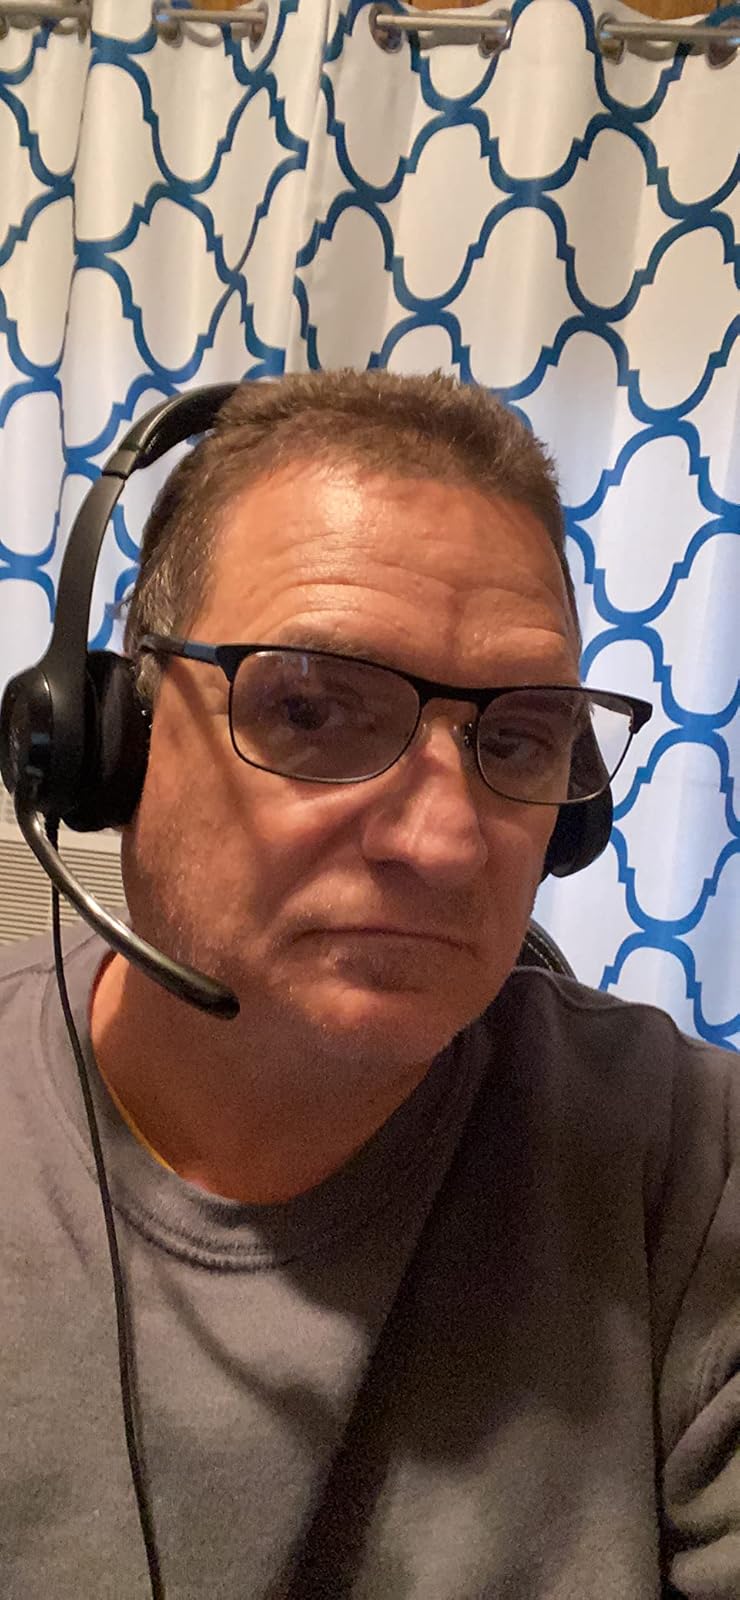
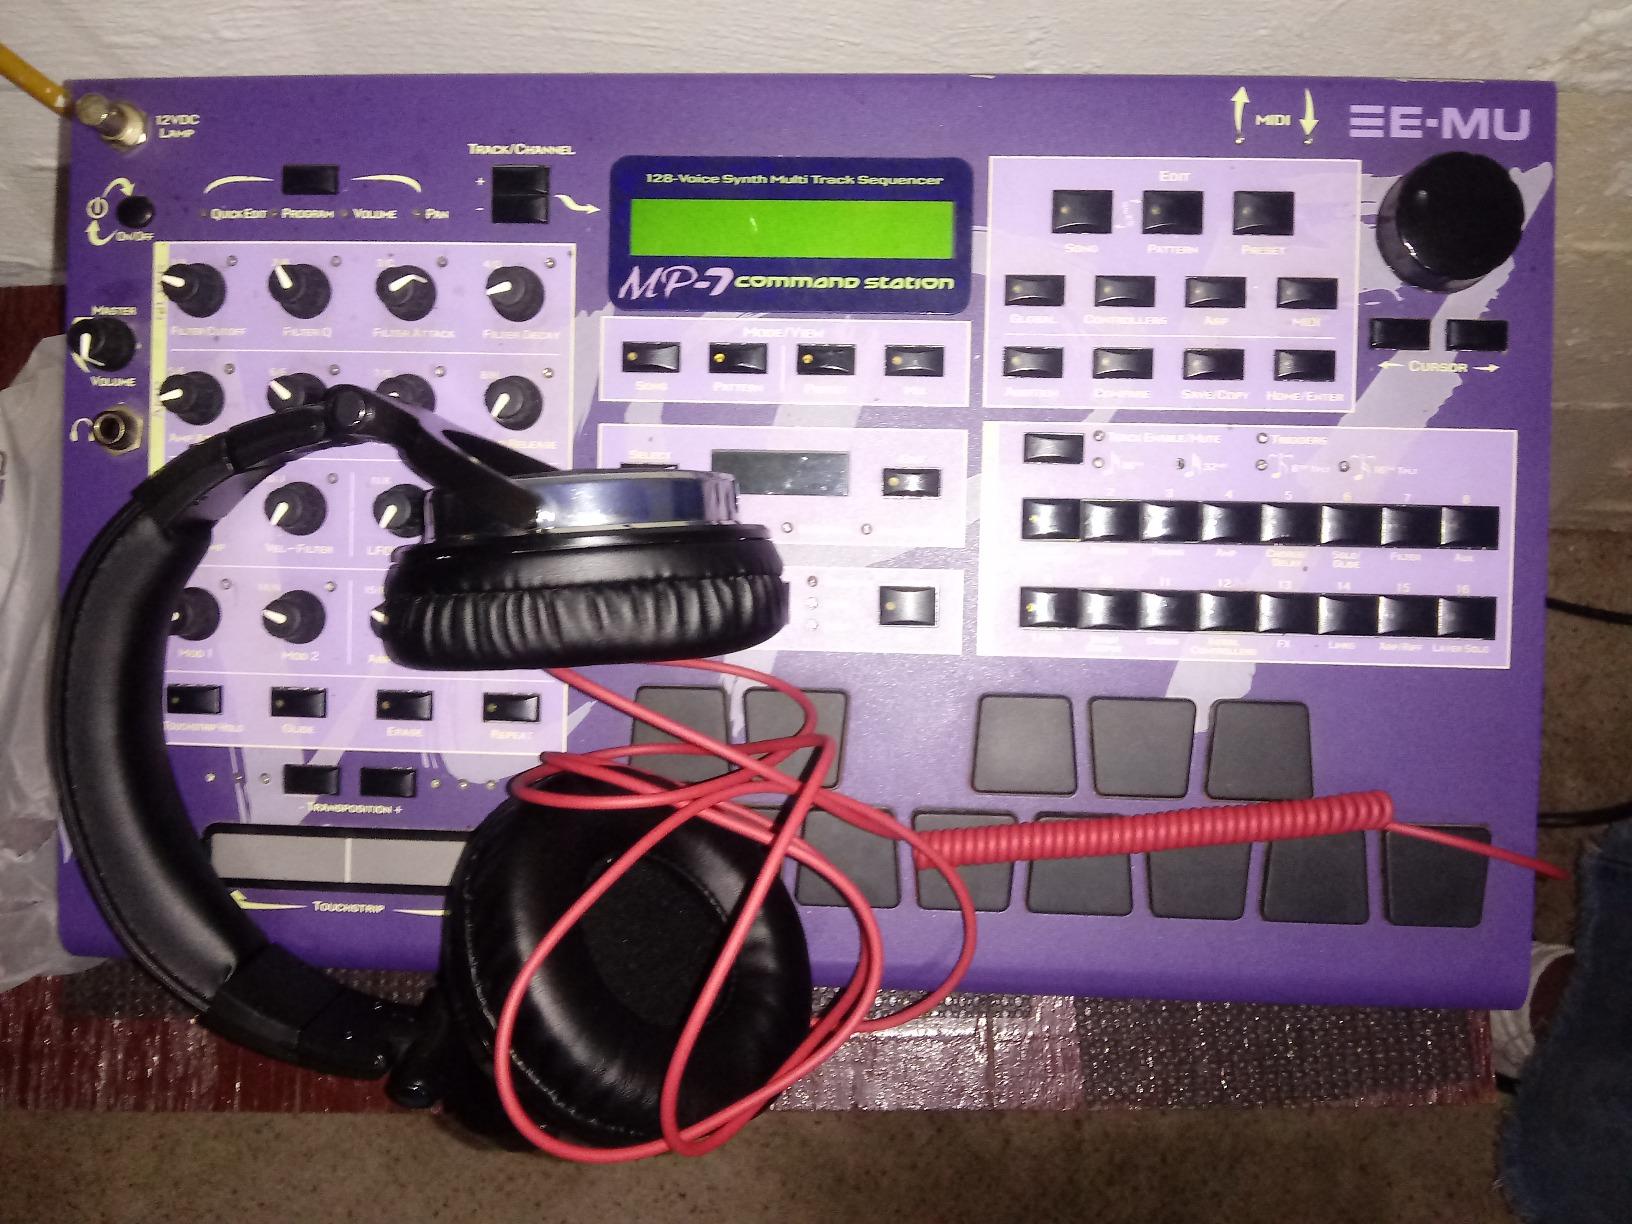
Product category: headphones
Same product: no